Khoya paneer

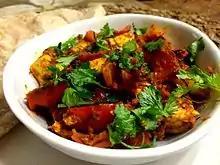

Khoya paneer is a popular North Indian dish made with paneer (Indian cottage cheese), khoya (thickened milk), onion, garlic, ginger, tomato and Indian spices.